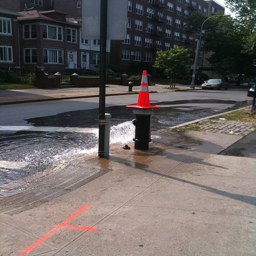
A hydrant that has flooded with a cone on it for safety
A busted fire hydrant pouring out water onto a street.
A fire hydrant spraying water onto an empty street with a traffic cone on top.
Water is running down a residential street as an orange cone sits on top of a fire hydrant.
A fire hydrant releasing water in to the street.